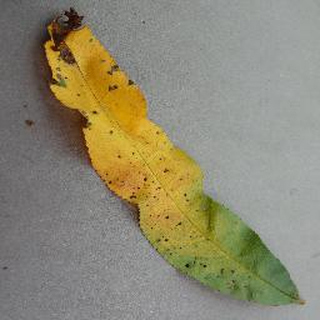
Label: peach_bacterial_spot